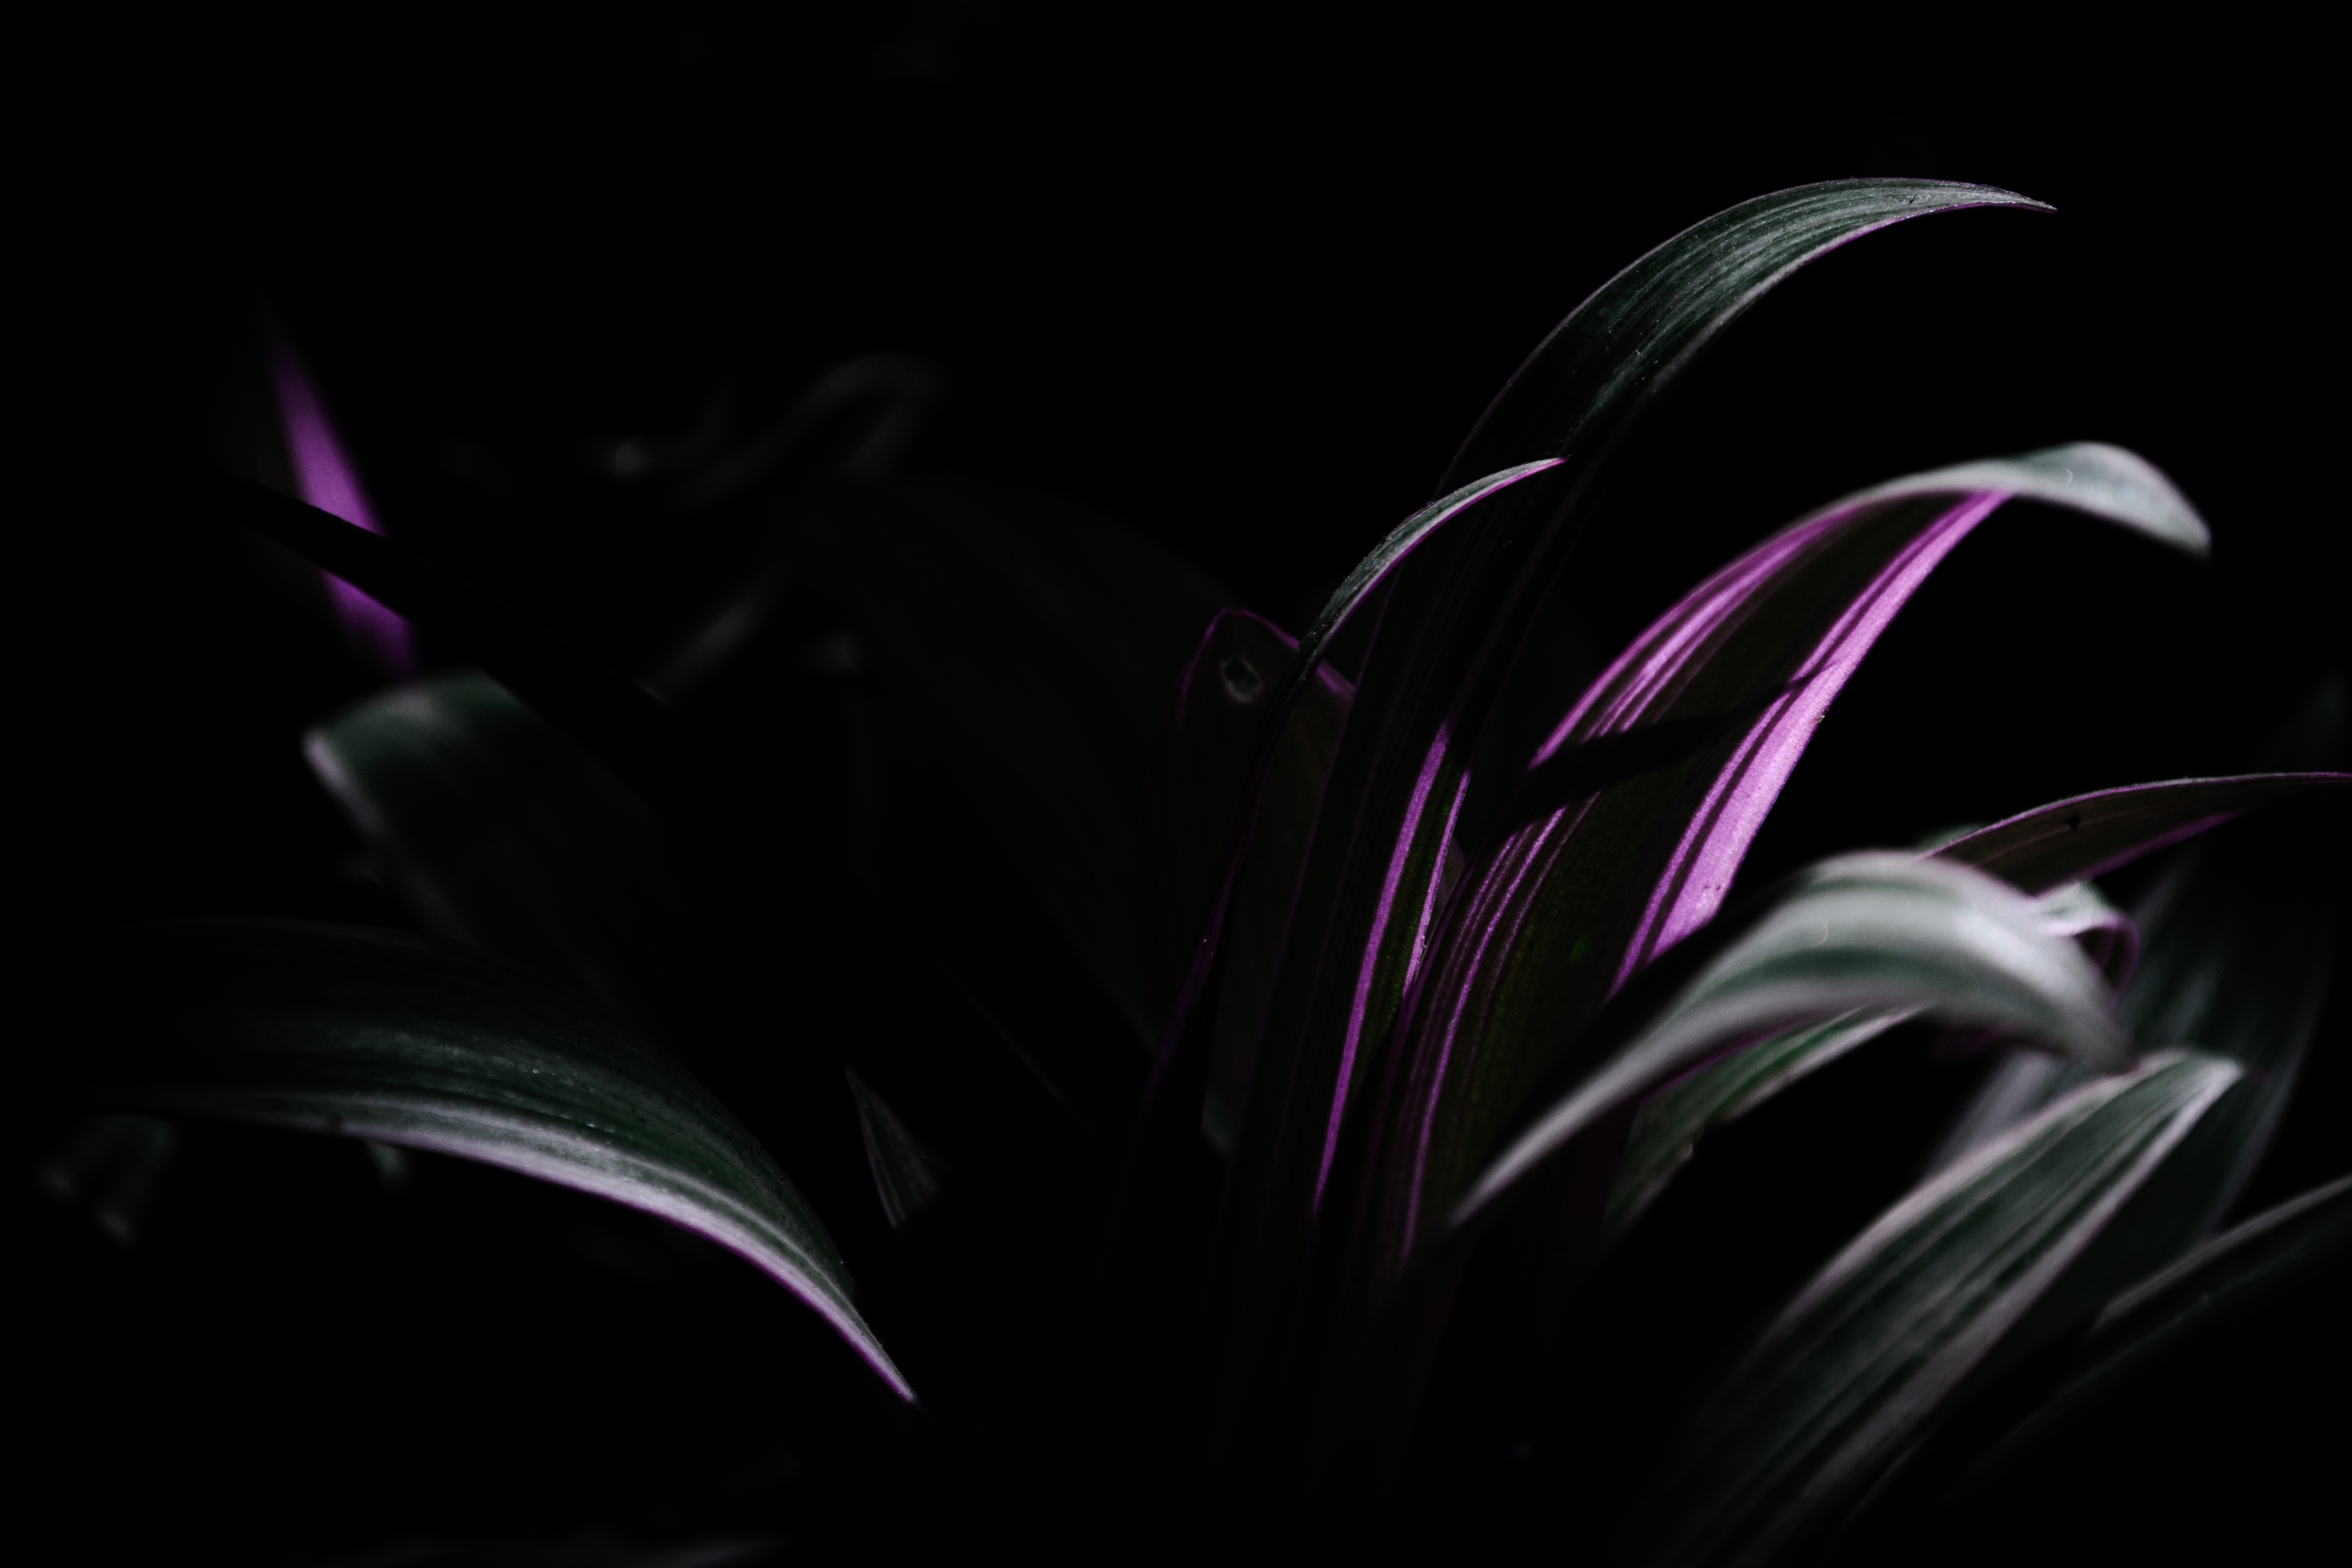
light, plant, photography, leaf, flower, purple, petal, color, darkness, black, monochrome, close up, eye, macro photography, flowering plant, computer wallpaper, land plant